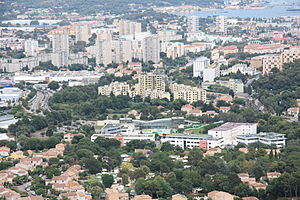
La Seyne-sur-Mer
Udsigt over La_Seyne-sur-Mer
Udsigt over La_Seyne-sur-Mer
La_Seyne-sur-Mer er en stor fransk provinsby. Den er beliggende i departementet Var.